Lou Ellen Parmelee House

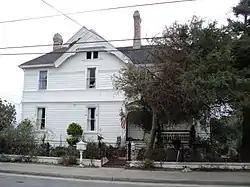
House in 2012

The Lou Ellen Parmelee House is a historic Queen Anne style house located at 570 Archer St. in Monterey, California.